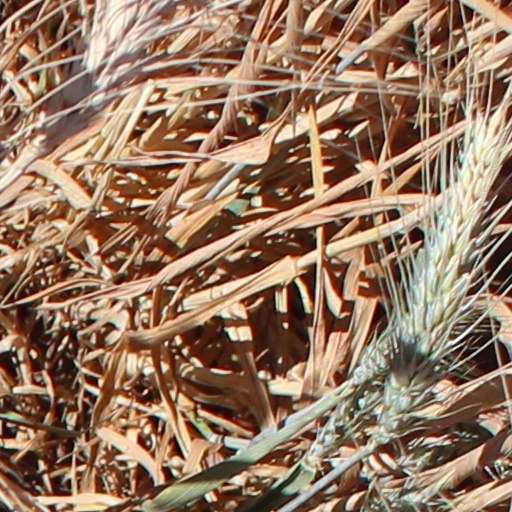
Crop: wheat